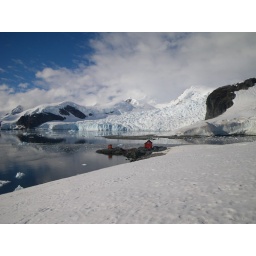
IMGP1974 - the two small red buildings in the center of the shot